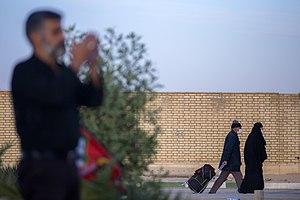
La marche d'Arbaïn est une grande marche des chiites en Irak à partir de différentes parties du pays vers Kerbala à l'occasion du arba'in pour effectuer le Ziyara de arba'in . L’Arbaïn, qui marque la fin des quarante jours de deuil après l’anniversaire de la mort de l’imam Al-Hussein ibn Ali, est l’un des plus grands rassemblements religieux au monde, avec environ 17 millions de fidèles . l’imam Al-Hussein ibn Ali fut tué en 680 lors de la bataille de Kerbala contre l’armée du calife omeyyade Yazid Ier. Bien que ce soit un exercice spirituel typiquement chiite, des sunnites, et même des chrétiens, des Yézidis, des Zoroastriens et des Sabéens prennent part à la fois au pèlerinage et au service des dévots. فارسی: پیاده‌روی اربعین با مراسم حج مسلمان مقایسه می‌شود اما این رویداد سالانه حدود دو میلیون تن را کنار هم جمع می‌کند، همچنین کومبه میلا رویداد دیگر قابل مقایسه با اربعین است که با آنکه احتمالاً جمعیت بیشتری در آن حضور می‌یابند اما هر ۱۲ سال یک بار برگزار می‌گردد. العربية: تحولت هذه الزيارة في السنين الأخيرة التي تلت سقوط نظام البعث في العراق سنة 2003م – الذي صبّ جام غضبه على الشعائر الحسينية طيلة فترة حكمه- إلى تظاهرة مليونية يتحرك فيها شيعة العراق من جميع النواحي والقرى والمدن الصغيرة والكبيرة ويشكلون شبكة بشرية- لا مثيل لها في العالم- أخذت بالانتشار والتوسع من ثلاثة ملايين إلى أن تجاوزت العشرة ملايين في السنين الأخيرة.